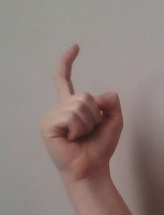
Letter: ra